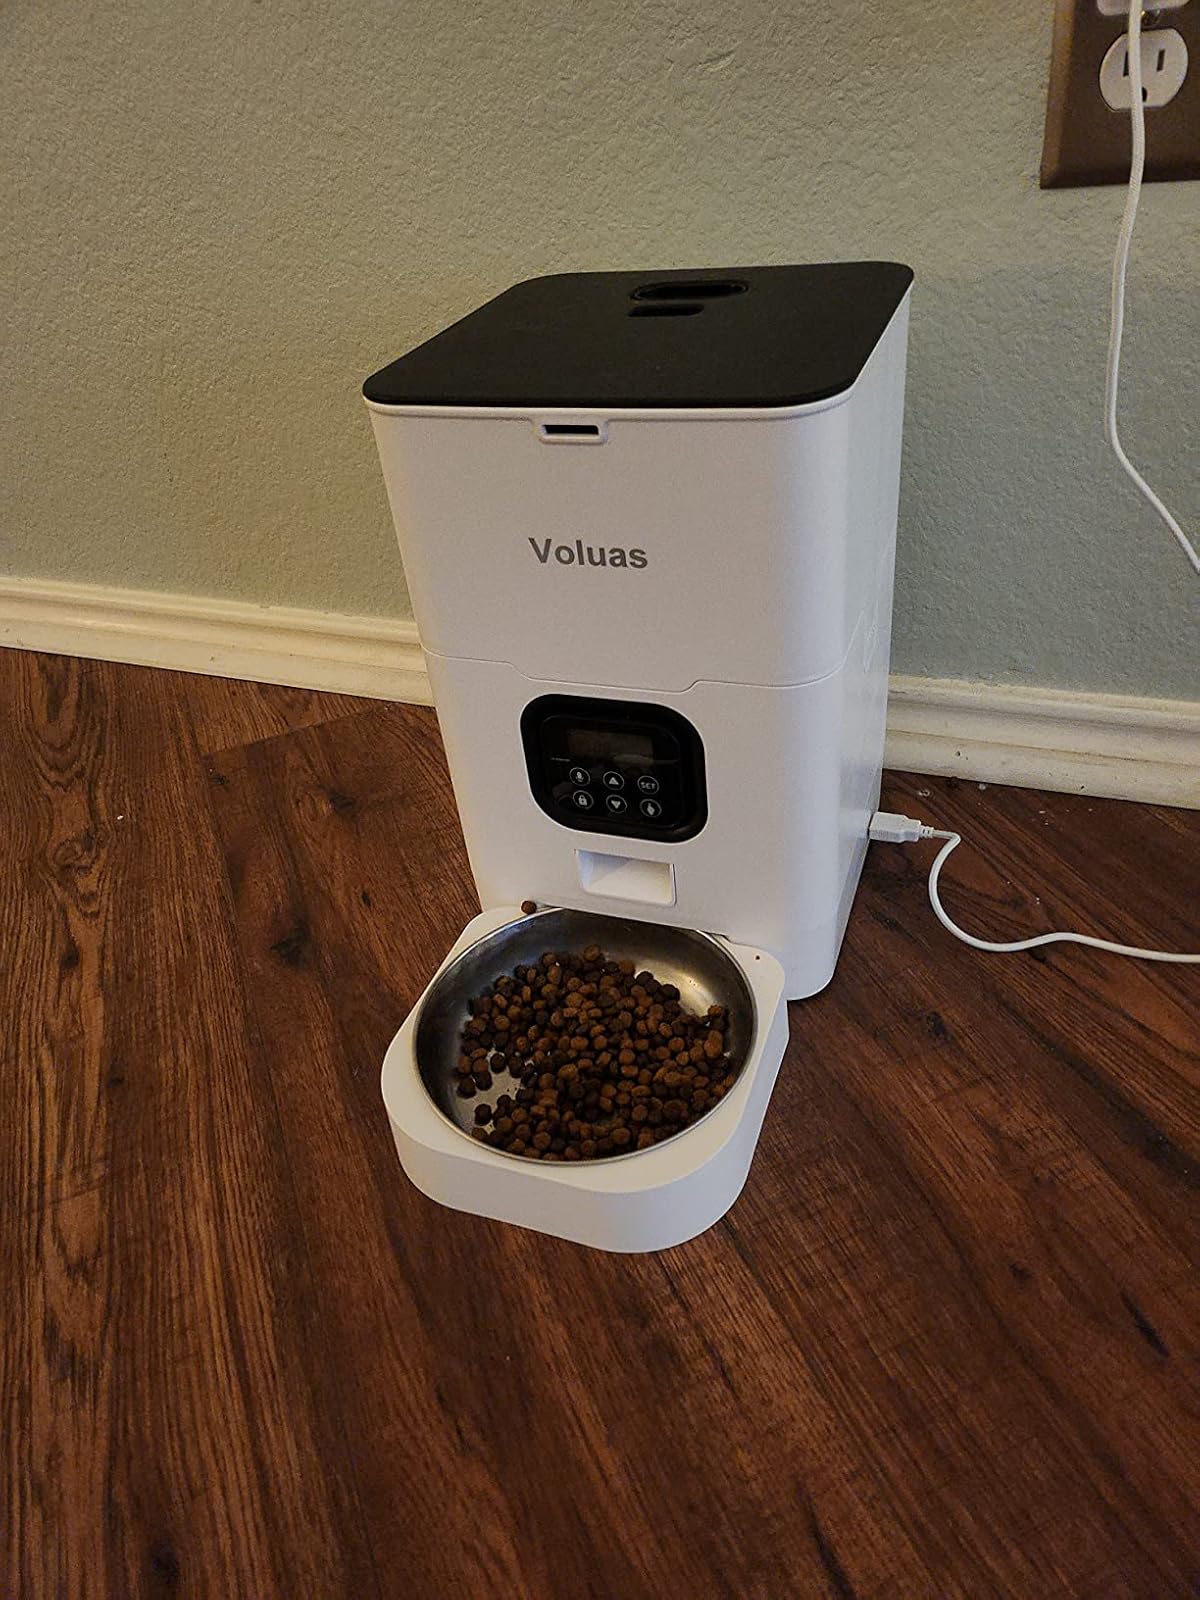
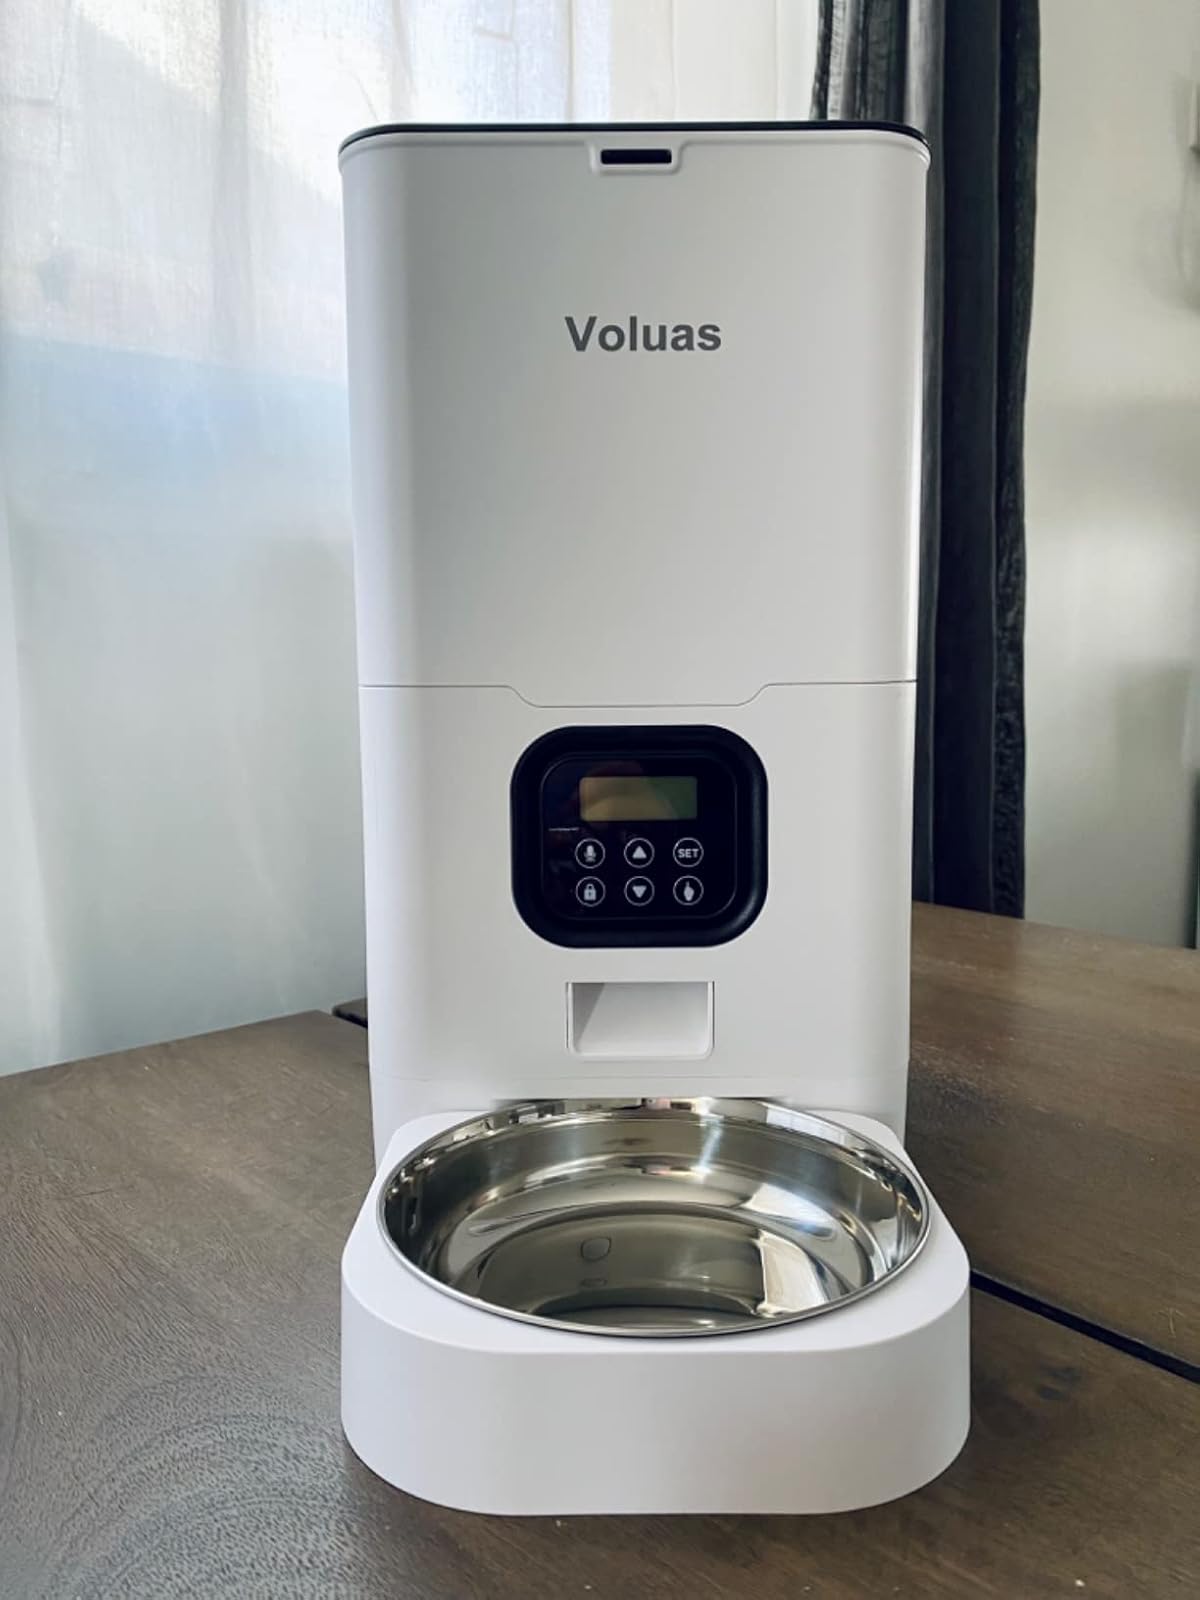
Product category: items_feeder
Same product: yes